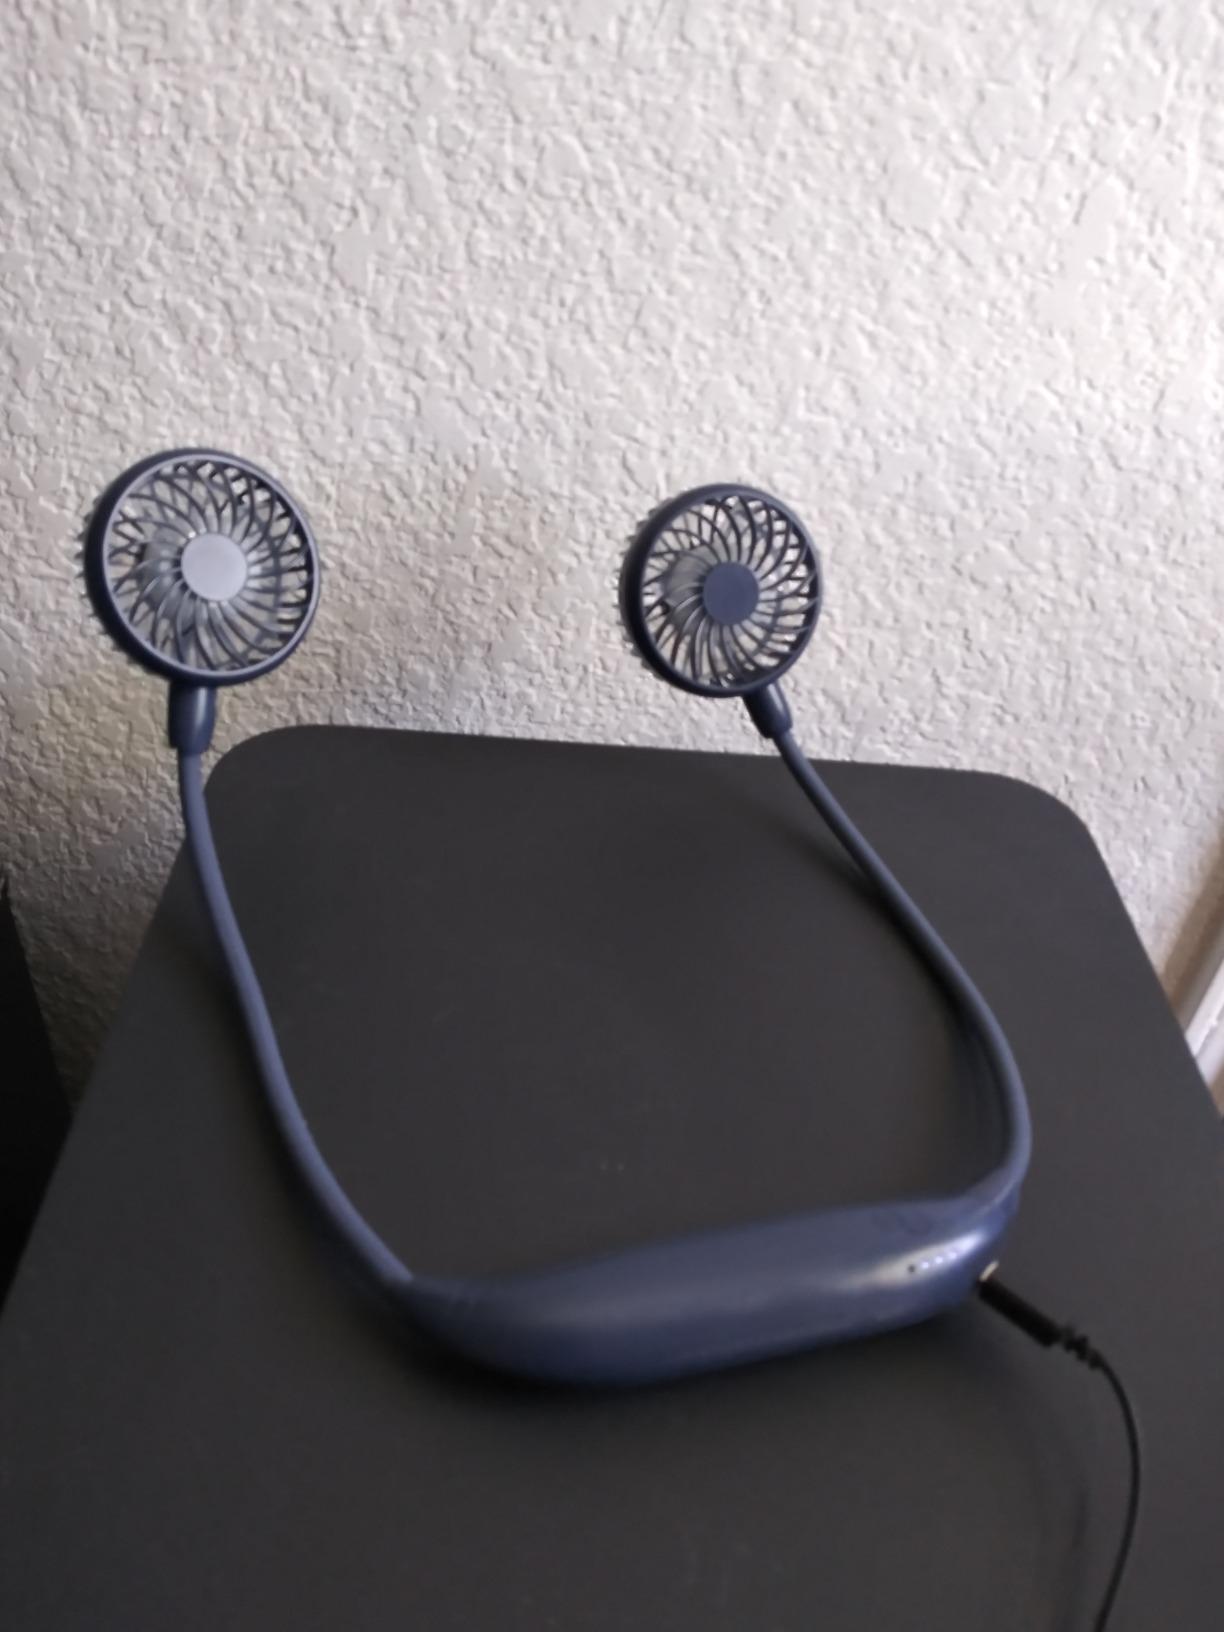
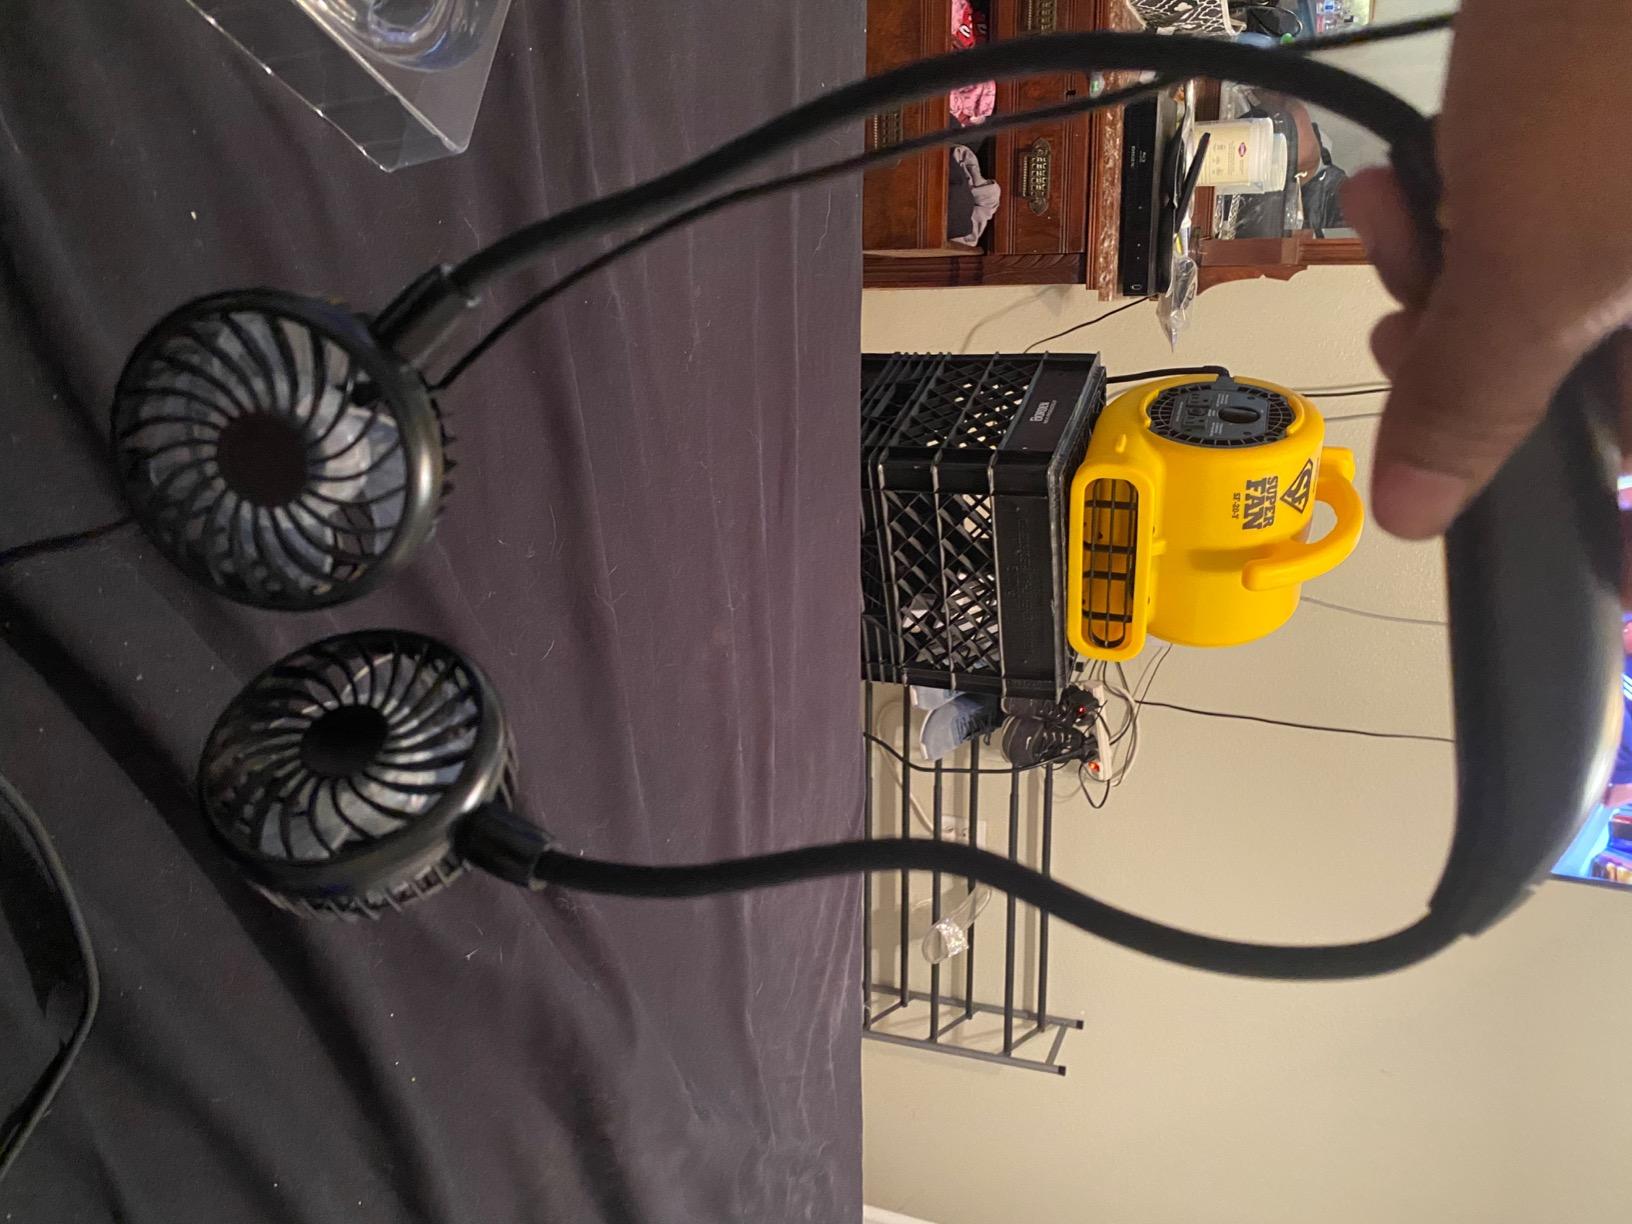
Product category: fan
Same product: no